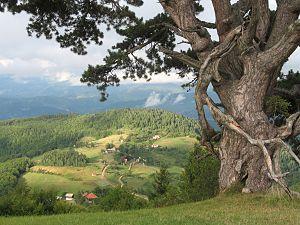
Les aires naturelles protégées de Serbie couvrent une superficie de 5 443 km², soit environ 6 % du territoire du pays.